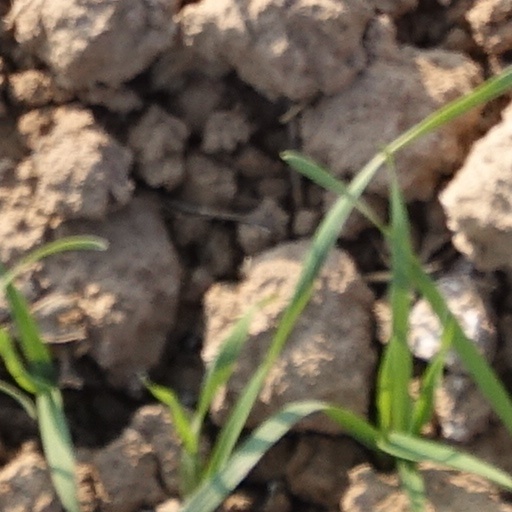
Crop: wheat